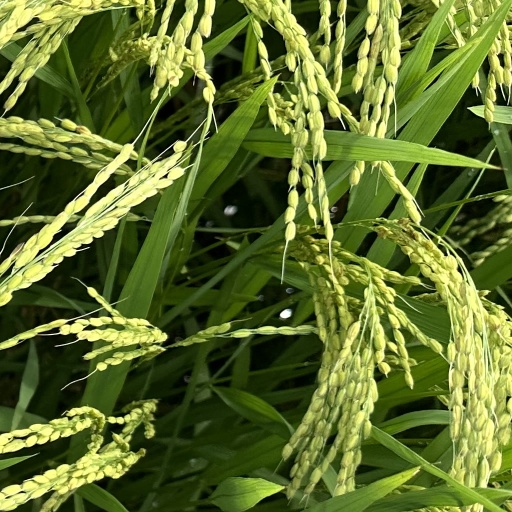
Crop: rice